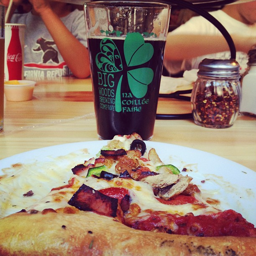
A close-up of a piece of pizza on a plate looking at cup of beer.
A SLICE OF PIZZA IS ON THE TABLE
A large piece of pizza is accompanied by beer.
A big slice of pizza sitting on a plate.
A slice of pizza is on a plate next to a drink.